Grammaticality

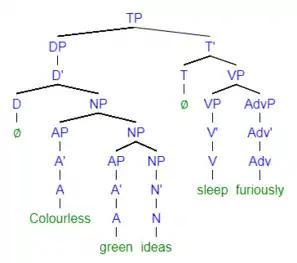
Tree structure of the sentence "Colourless green ideas sleep furiously."

Thus, for Chomsky a grammatical string is not necessarily a meaningful one. However, speakers can understand nonsensical strings by means of natural intonation. In addition, non-meaningful but grammatical sentences are often recalled more easily than ungrammatical sentences.